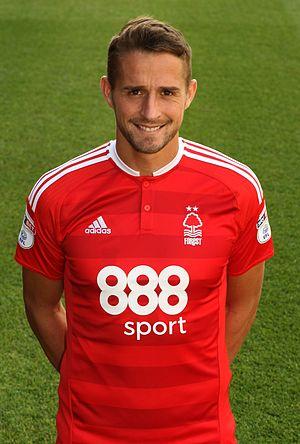
Christopher David Cohen est un ancien footballeur anglais. Il jouait depuis 2007 jusqu'à 2018 en tant que latéral gauche ou milieu de terrain pour le club de Nottingham Forest.